Edison Machine Works

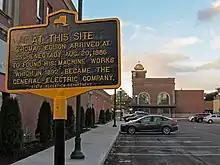
Historical marker about the Machine Works in Schenectady.

The demands of the expanding utility soon overtaxed the cramped lower Manhattan shop. Extra lathes needed for production had to be set up on the sidewalks outside the building connected through the factory windows by long drive belts. Strikes, unionizing attempts, and the general expense of labor and land in New York City sent Edison looking for a site for a new factory. In 1886 the "Machine Works", along with 200 of its workers, were moved to two unfinished factory buildings on a 10-acre site in Schenectady, NY, intended to have been the McQueen Locomotive Works. The new factory was put under the control of Samuel Insull. "Edison Machine Works" continued as a separate company until 1889, when all of Edison's electric related companies were merged to form "Edison General Electric". The plant expanded rapidly and 1892 saw the merger of "Edison General Electric" and the "Thomson-Houston Electric Company" of Lynn, Massachusetts to form "General Electric" with the Schenectady location used as GE's headquarters for many years thereafter.